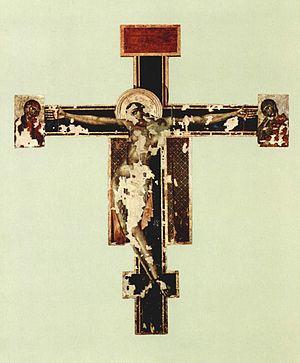
Les inondations de Florence de 1966 sont un des événements les plus marquants qu'a subi la ville de Florence depuis la fin de la Seconde Guerre mondiale. Le flot de boue véhiculé par la crue du fleuve Arno a en effet causé des dommages considérables dans toute la ville, détruisant les moyens matériels de nombreuses activités humaines et, en particulier, de nombreuses œuvres d'art conservées depuis la Renaissance.
Le musée de l'Œuvre de Santa Croce est le musée de l'Œuvre de la basilique Santa Croce de Florence de la commune de Florence. Il accueille les traces des projets successifs et les œuvres d'art déplacées au cours des siècles dans le couvent franciscain.
Le Crucifix de Santa Croce est un grand crucifix peint en tempera et or sur bois, réalisé vers 1272-1288 par Cimabue. Il est exposé au Musée de l'Œuvre de Santa Croce de Florence.